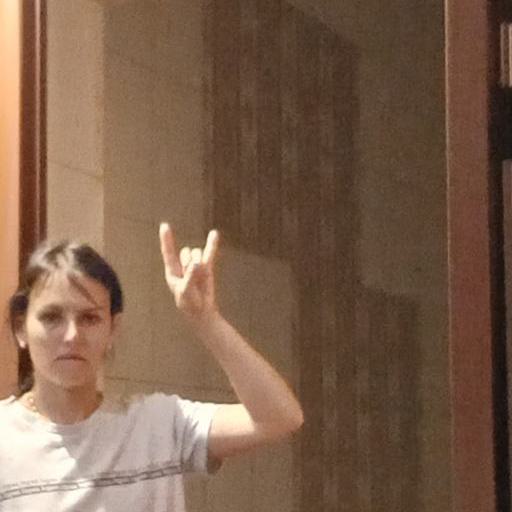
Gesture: rock